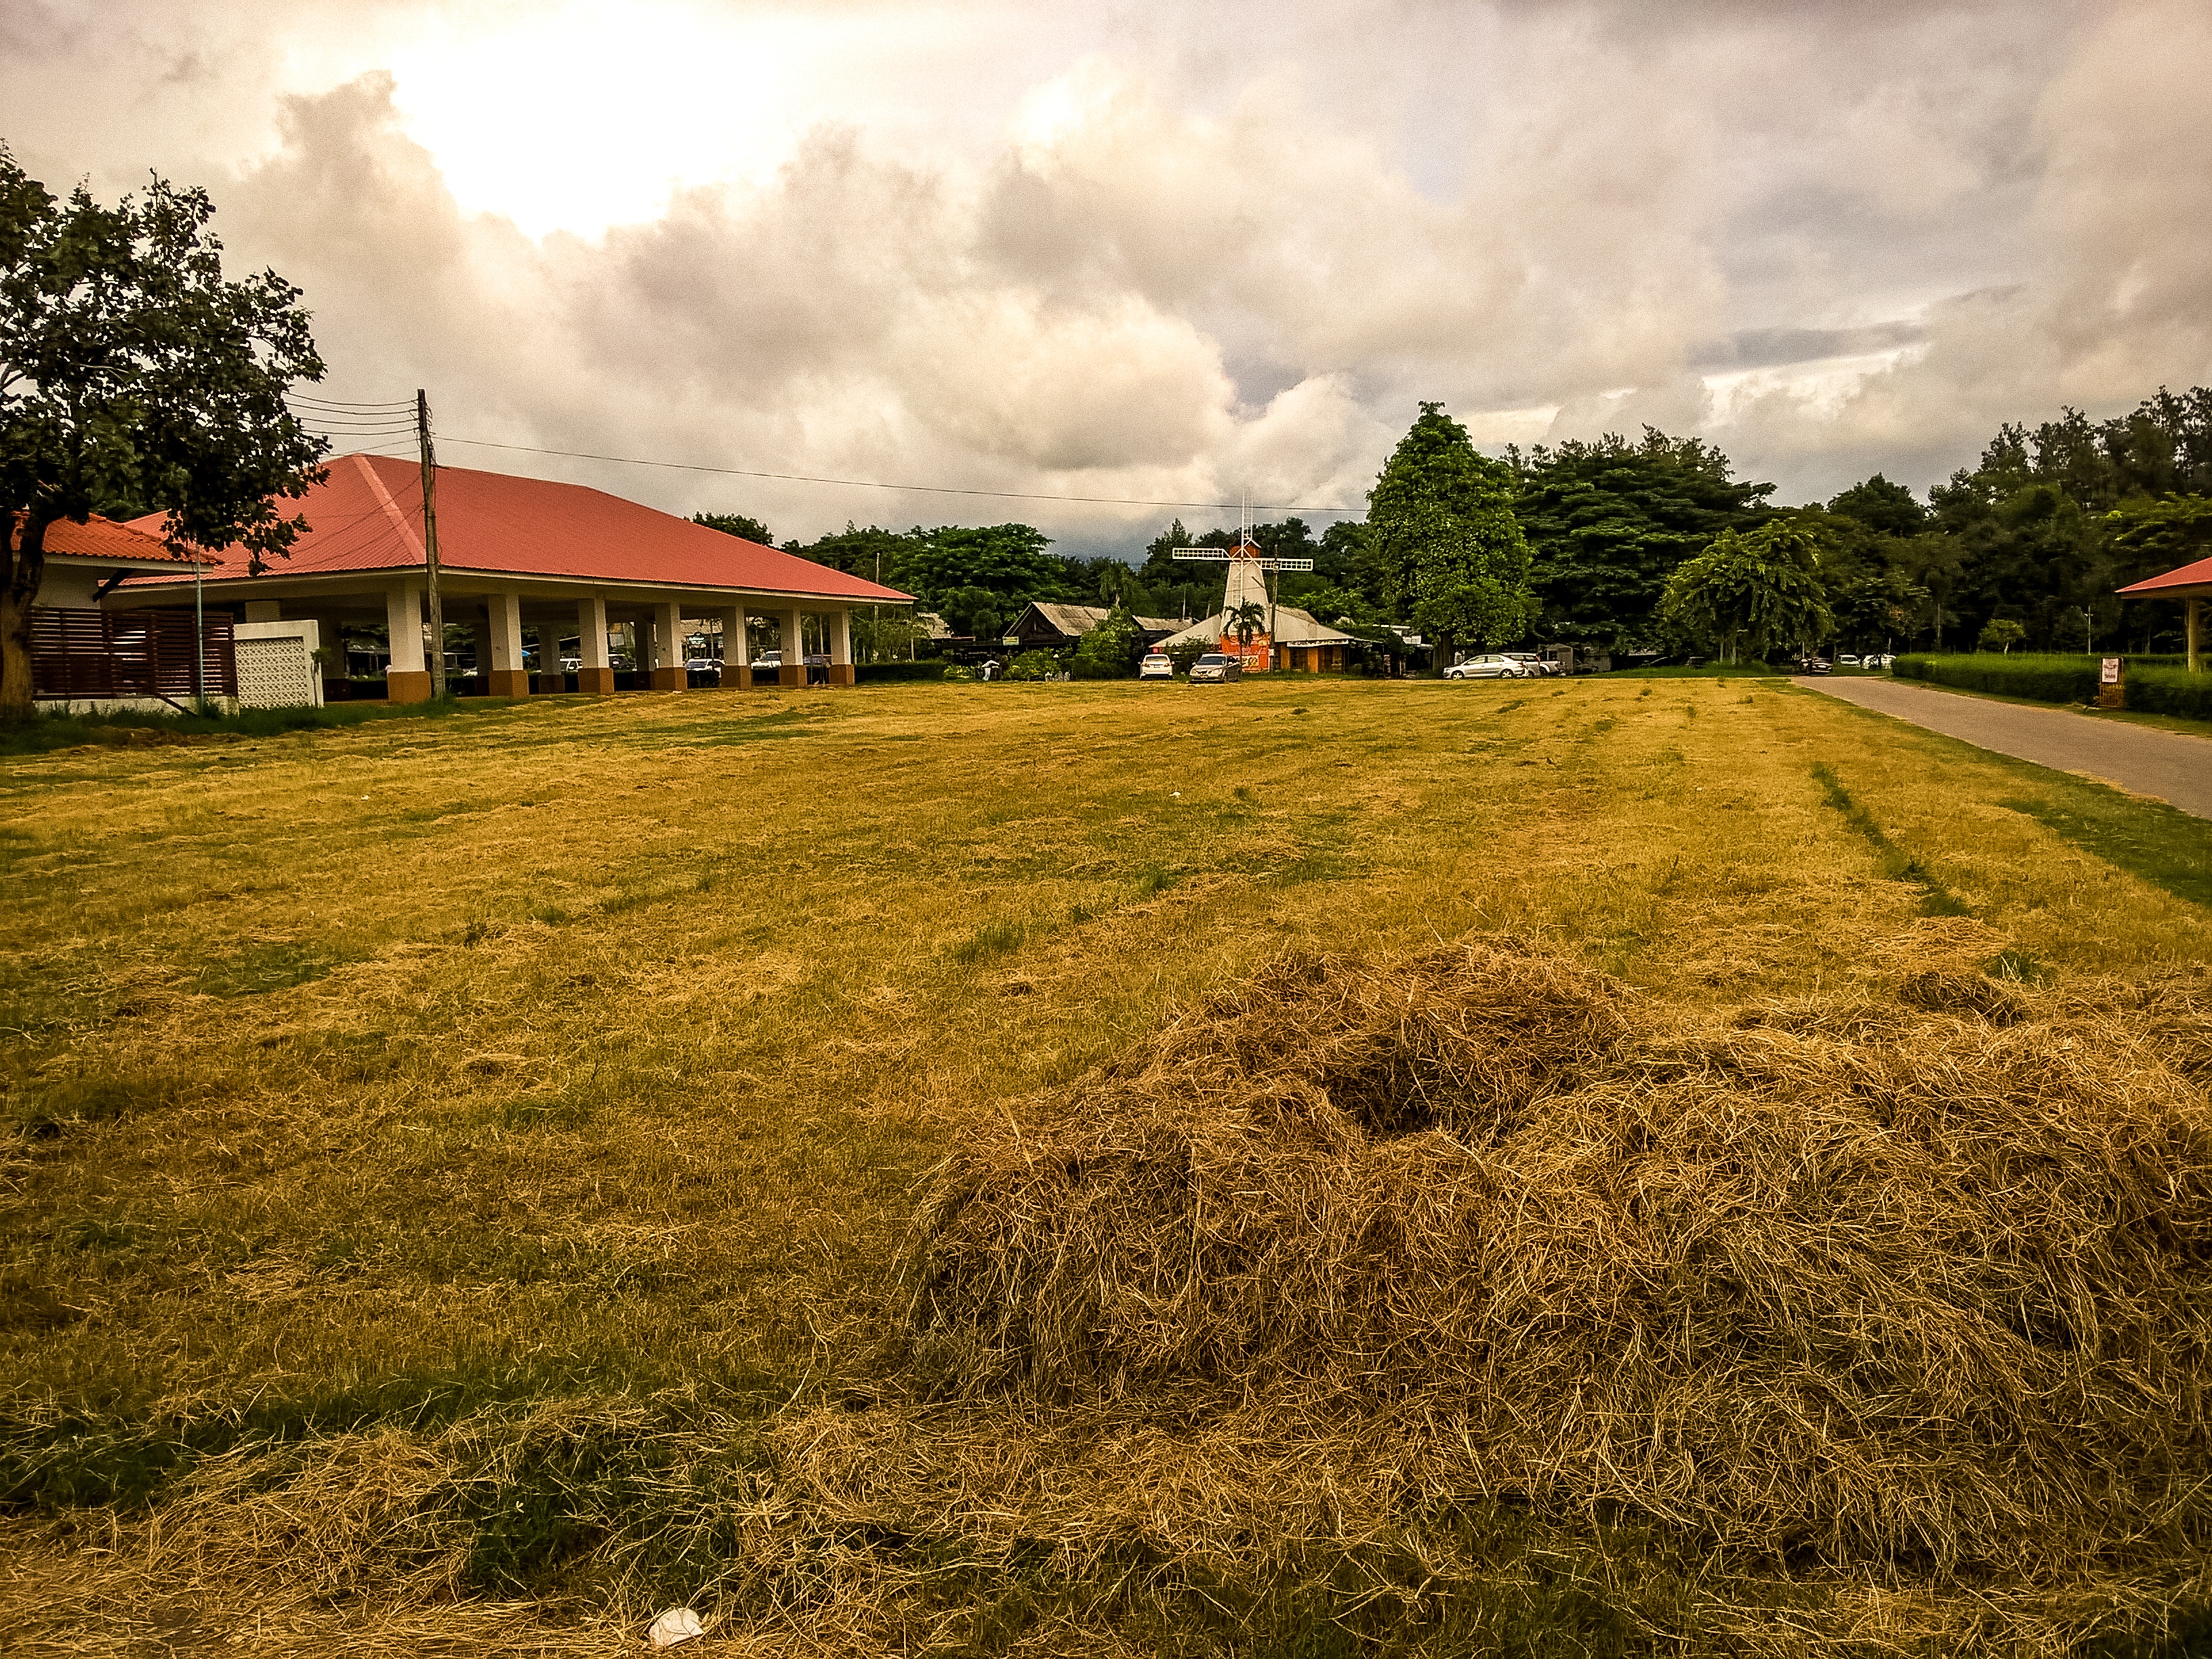
landscape, tree, grass, plant, field, farm, lawn, meadow, hill, flower, pasture, autumn, soil, agriculture, plantation, rural area